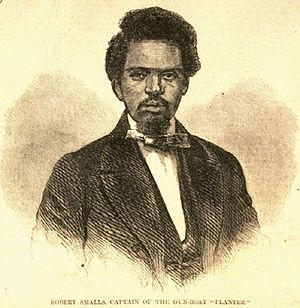
Robert Smalls est un pilote, capitaine et homme politique américain. Ancien esclave afro-américain, il a gagné sa liberté après la guerre de Sécession.